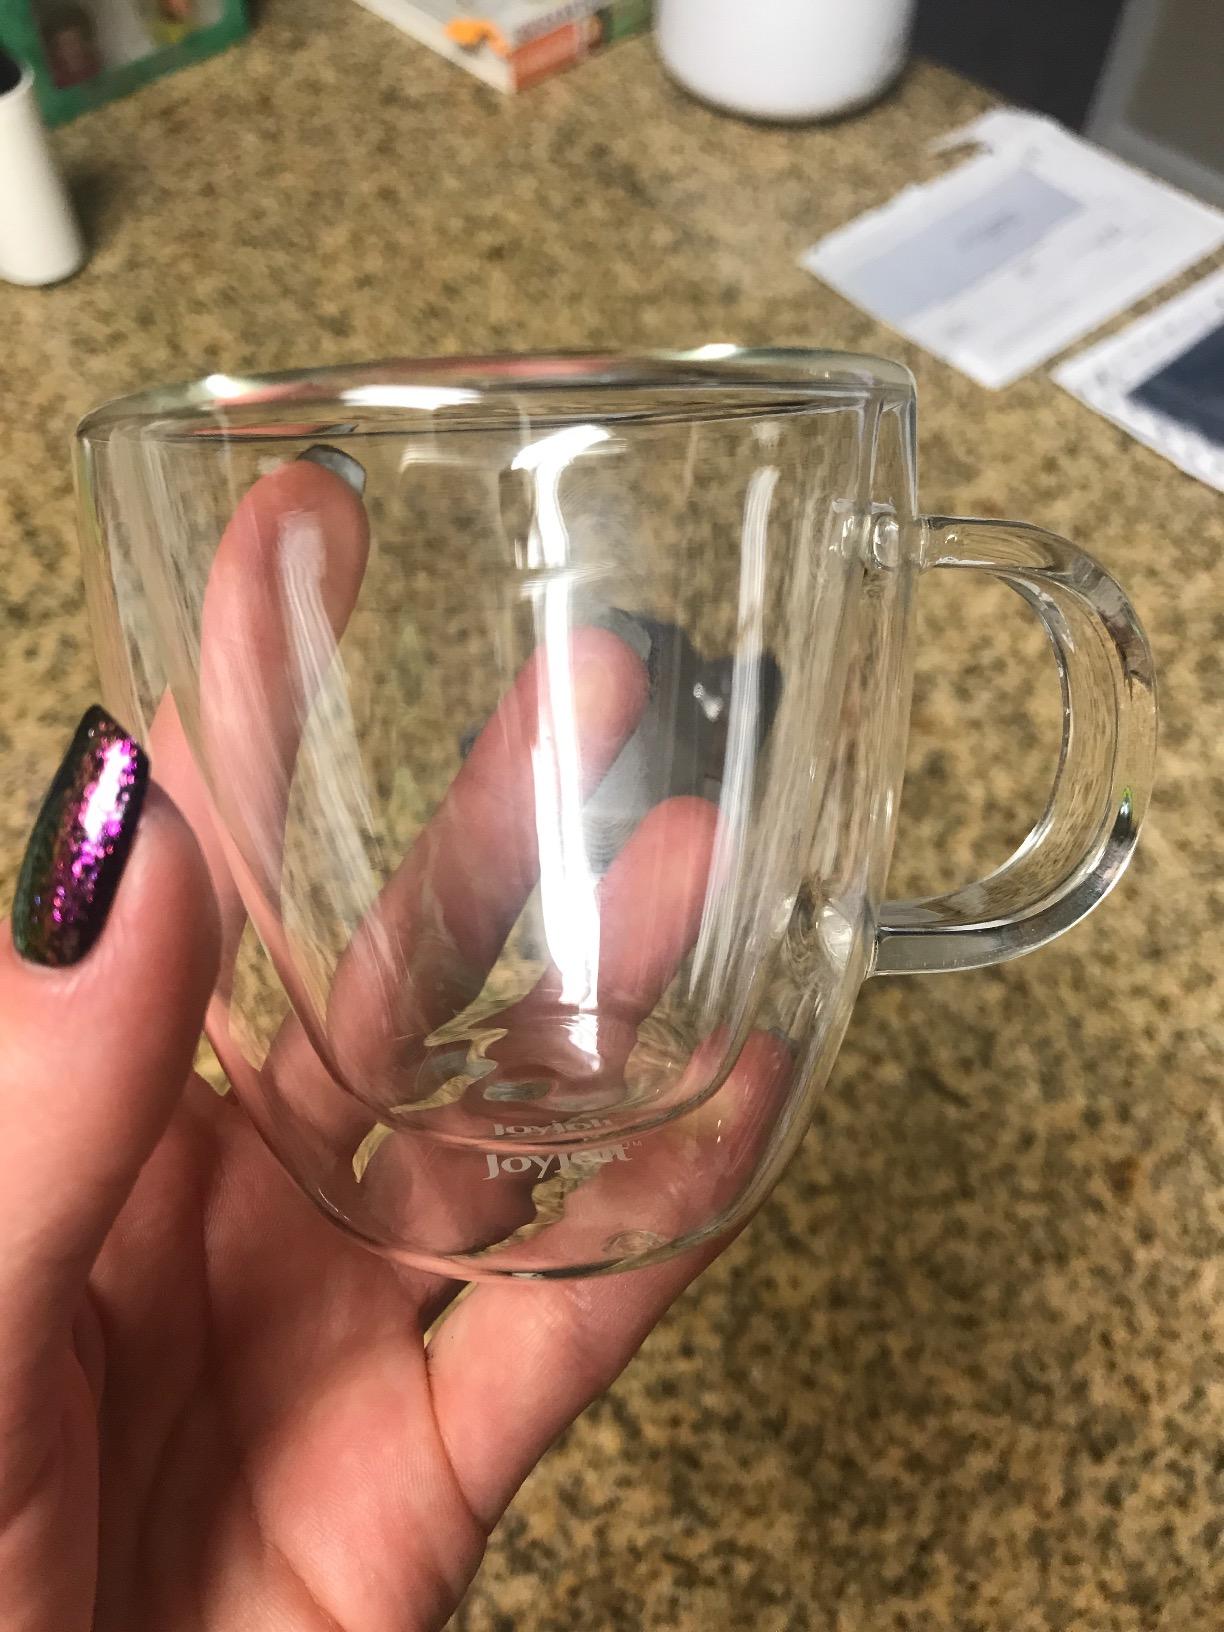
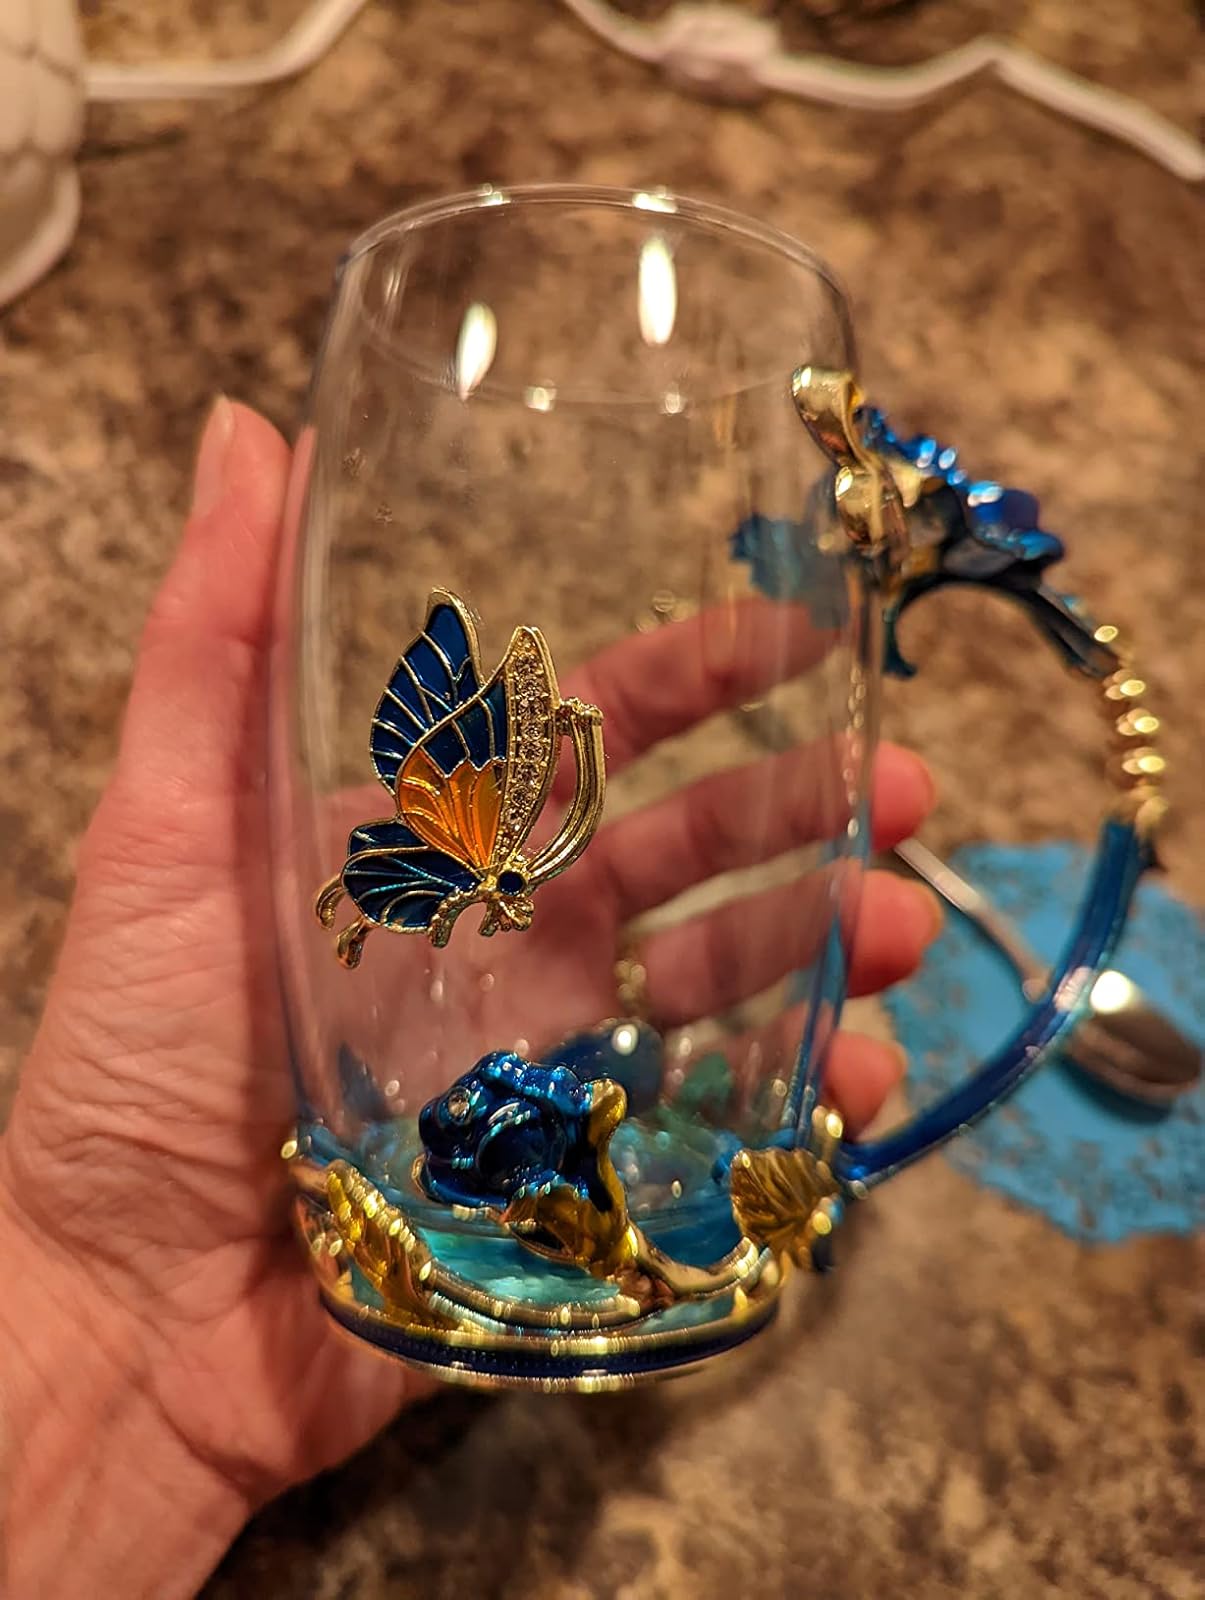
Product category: items_mug
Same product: no